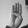
ASL letter: B